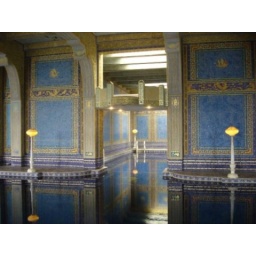
a diving bridge into 10 feet of water in hearst castle - they wouldn't let me jump!